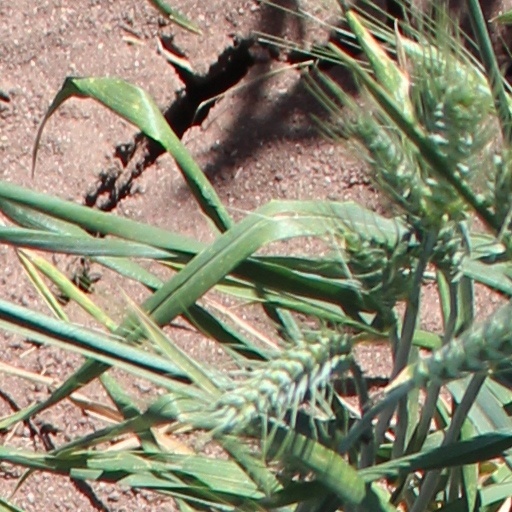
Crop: wheat